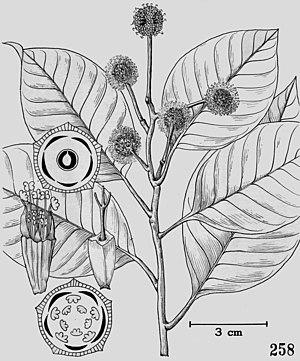
Camptotheca acuminata, feuilles, inflorescences, fleur, fruit
Camptotheca acuminata, l’arbre du bonheur, est une espèce d'arbres de la famille des Nyssaceae, pouvant atteindre 20 mètres de haut, originaire du sud de la Chine.